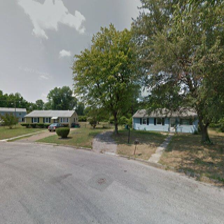
Label: streetView